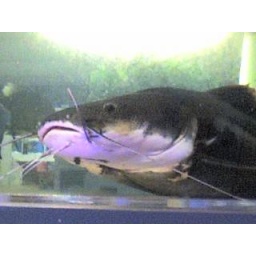
A giant cat fish in a fish store.